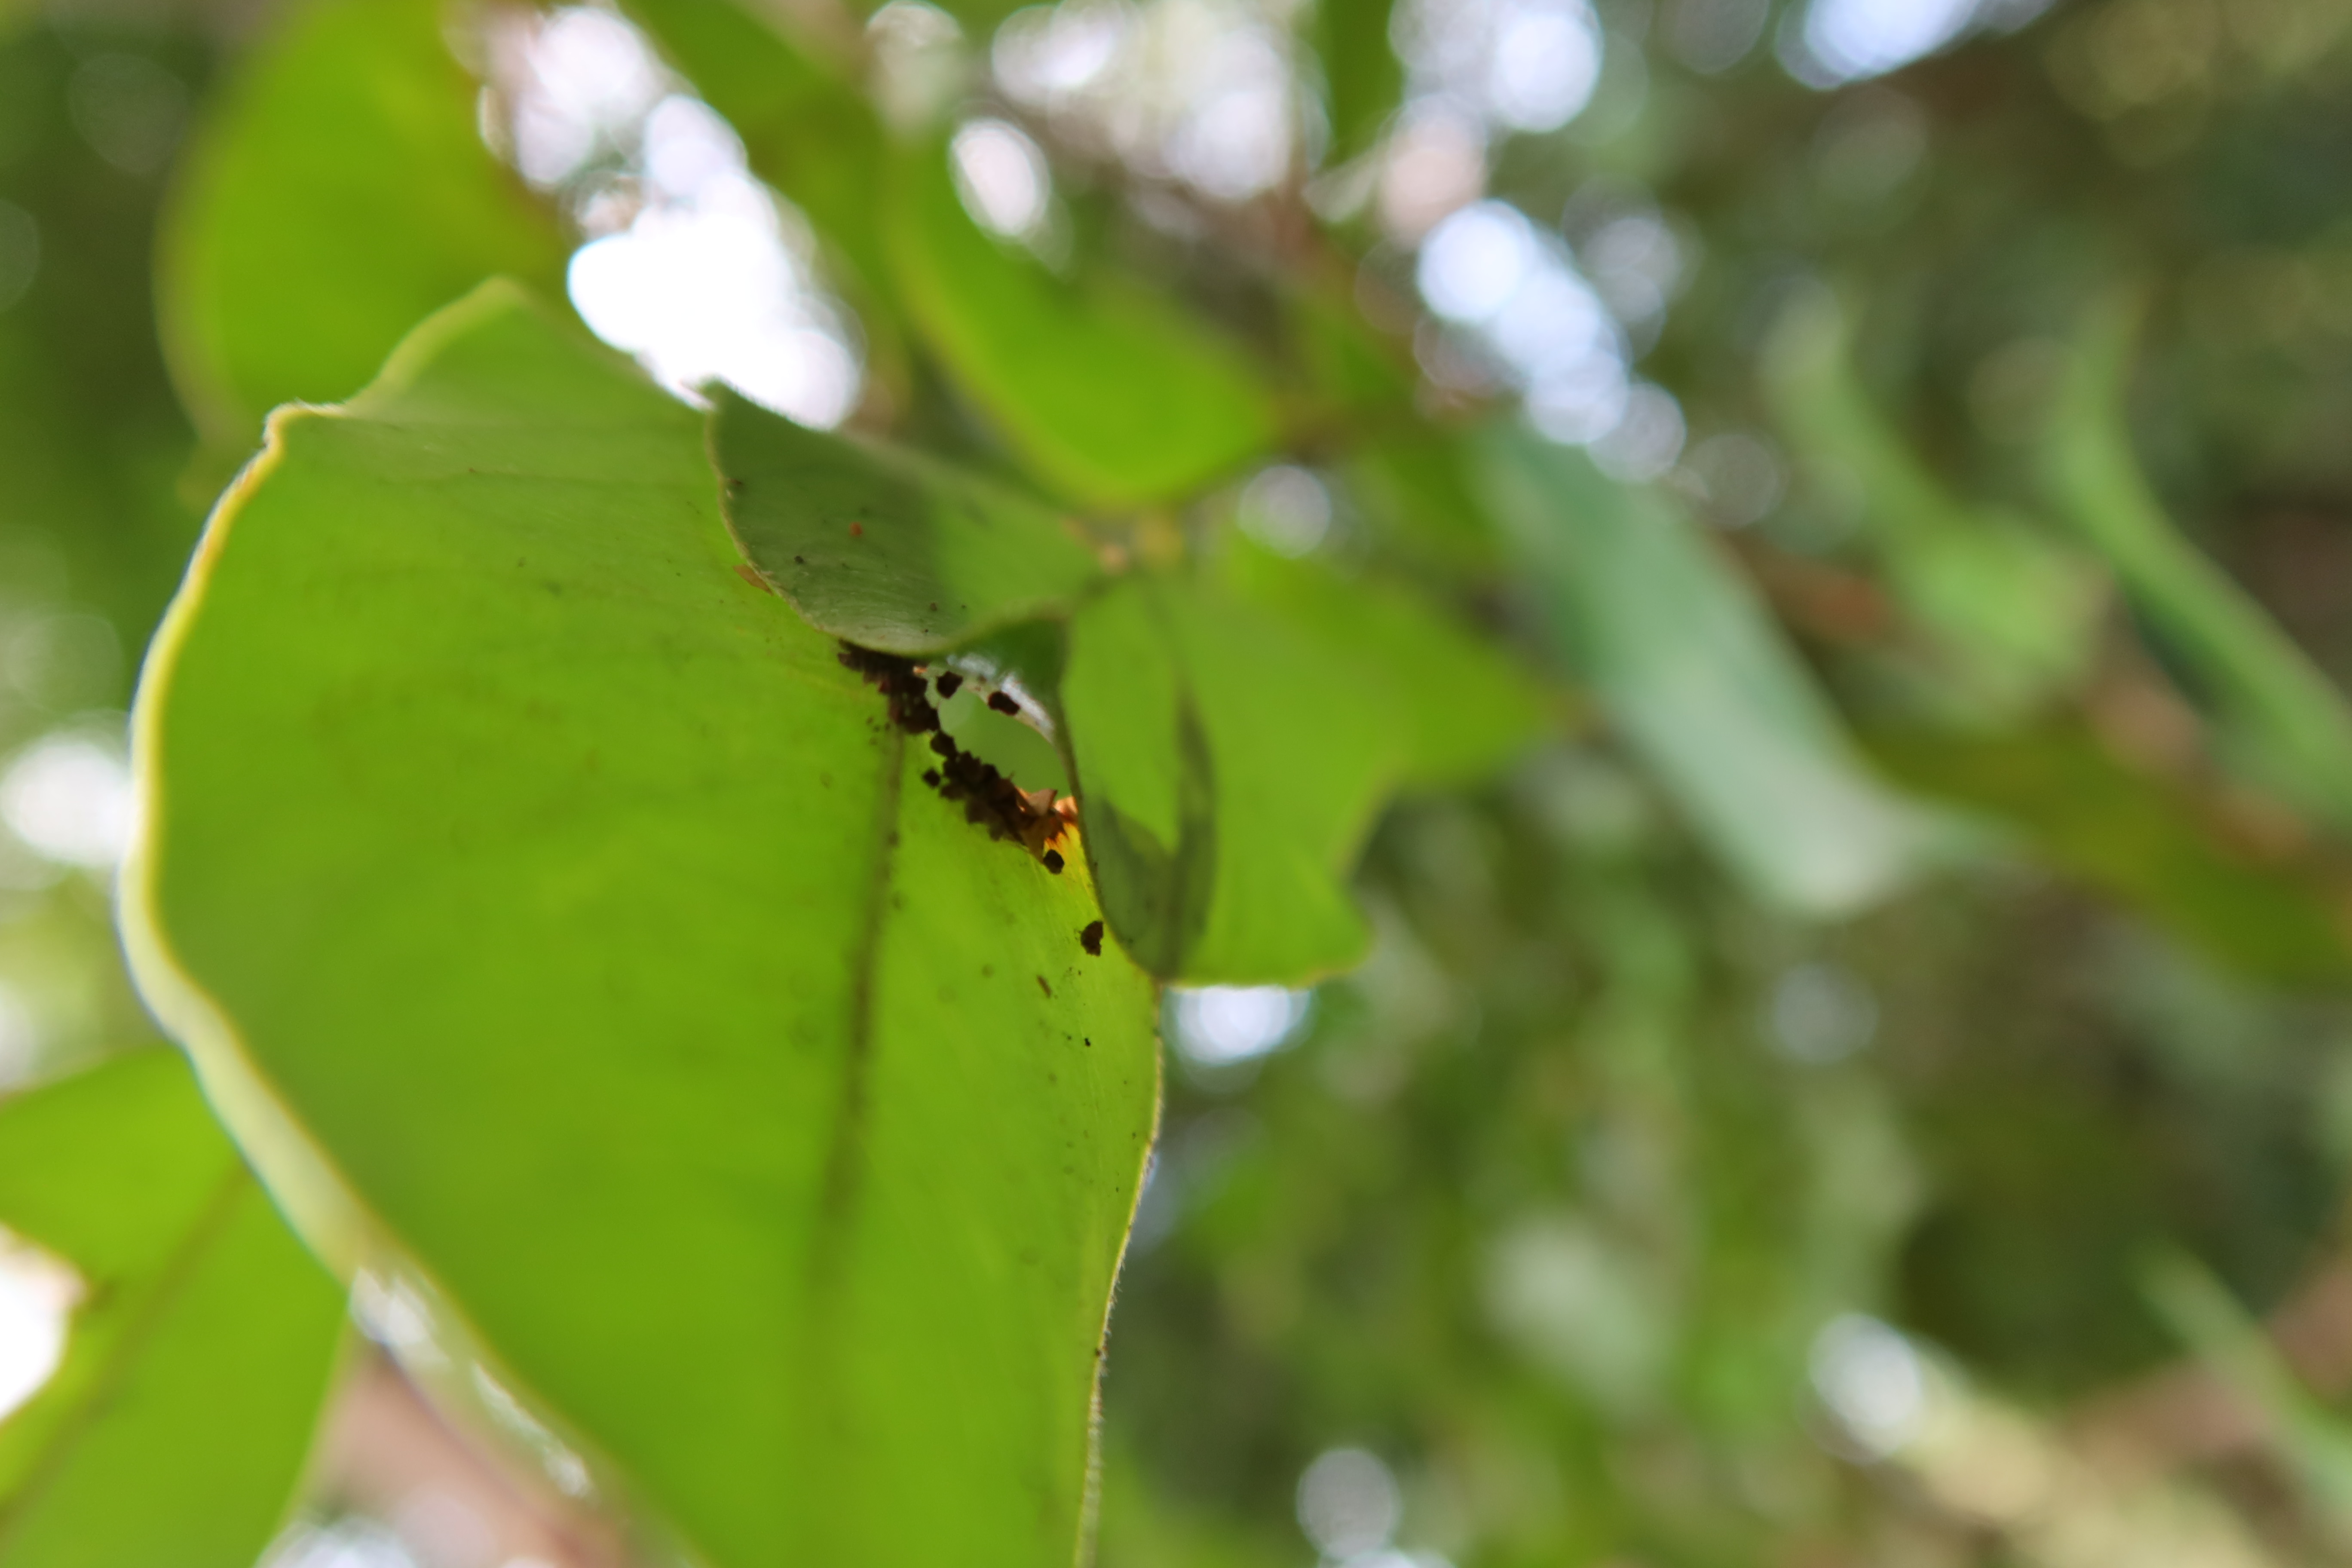
Label: Brown clumps